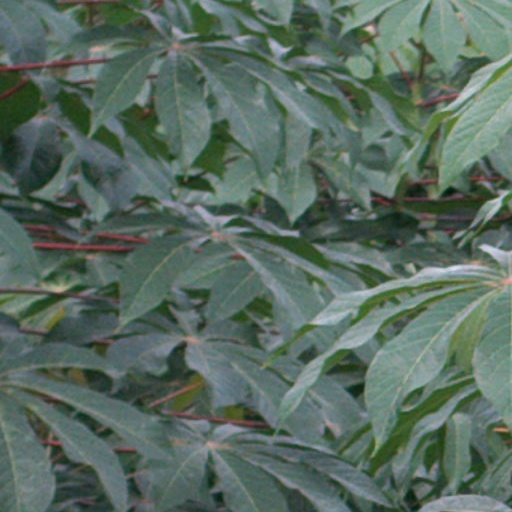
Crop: cassava